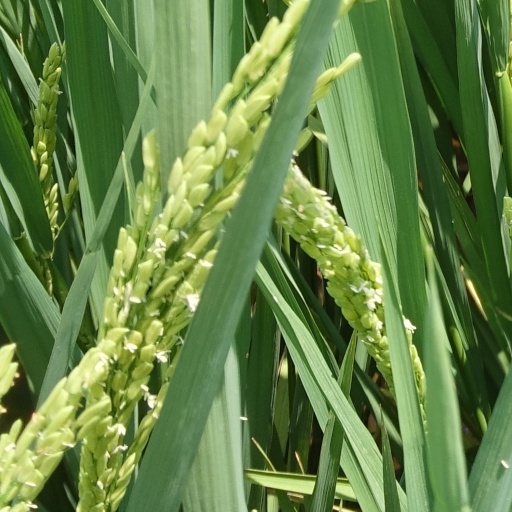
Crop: rice